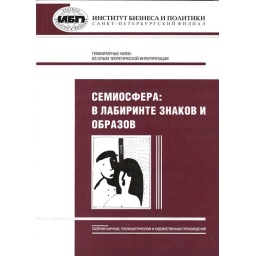
Illusration for book &amp;quot;Semiosphere: in the labyrinth of signs and forms&amp;quot;, 2009